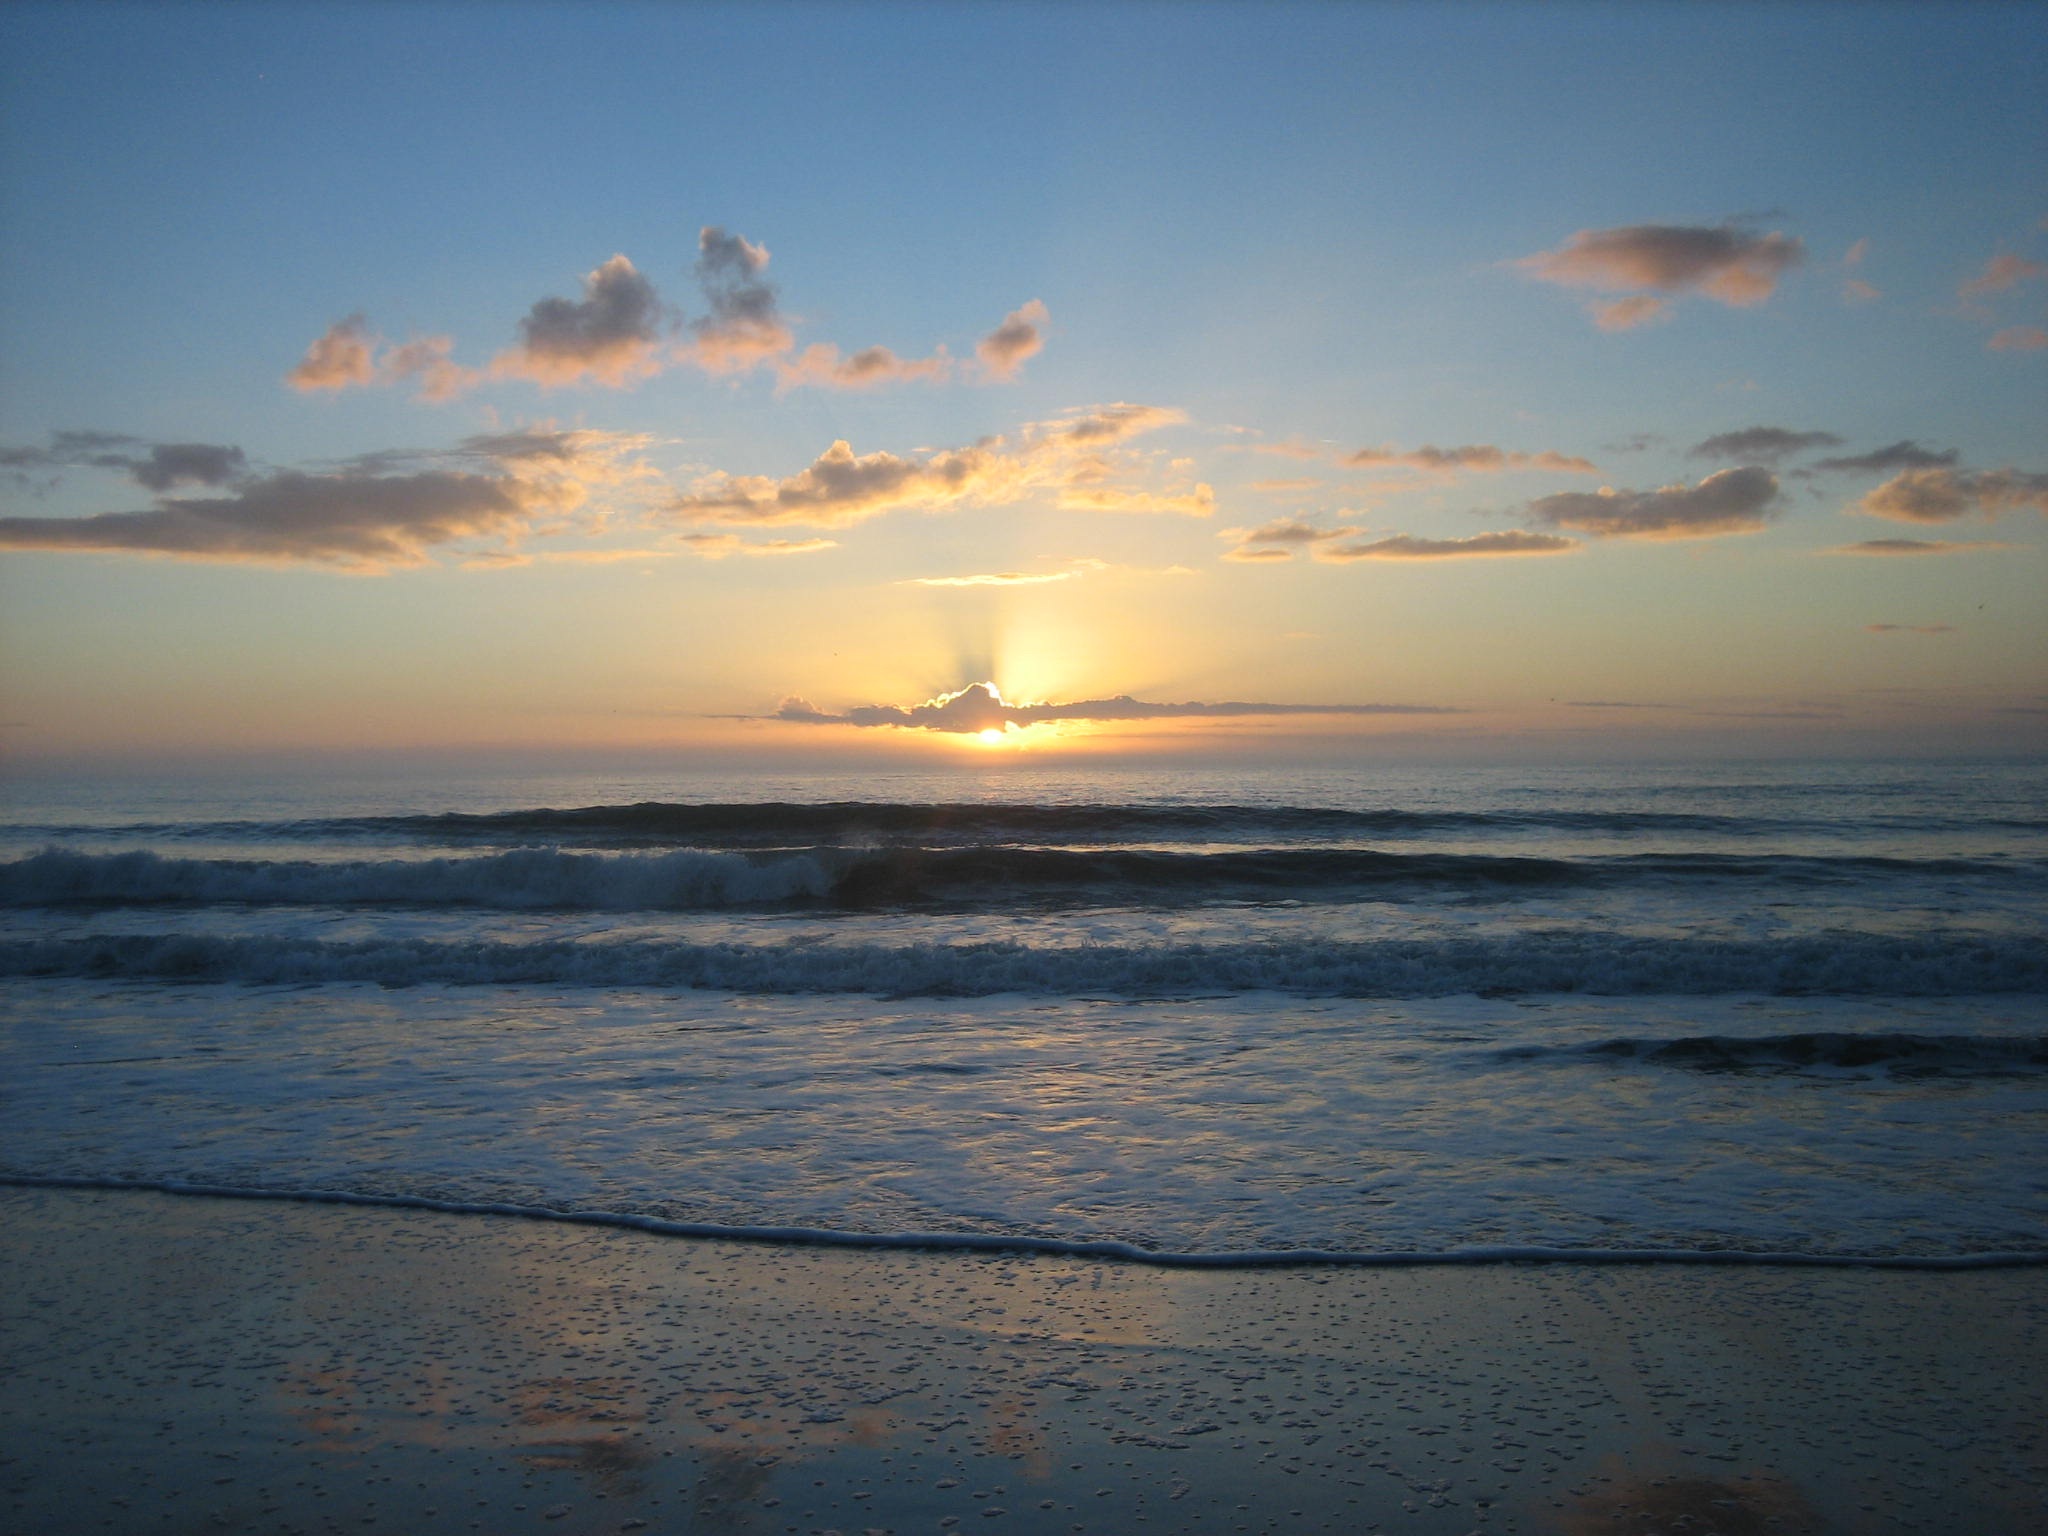
sky, sea, horizon, sunrise, sunset, cloud, ocean, shore, dawn, beach, afterglow, coast, morning, reflection, wave, dusk, evening, sunlight, wind wave, sun, sand